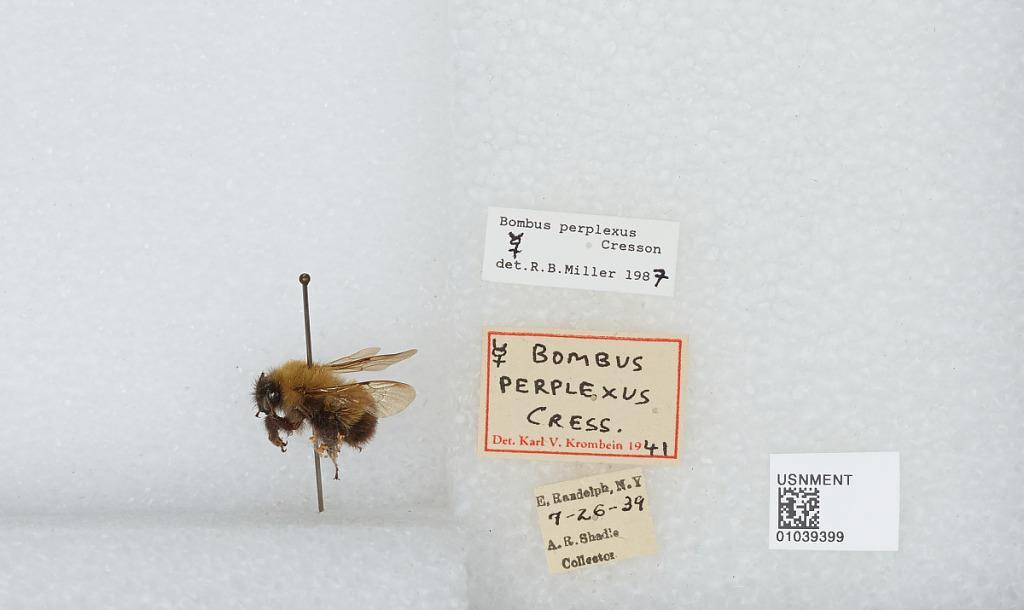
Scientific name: Bombus (Pyrobombus) perplexus Cresson
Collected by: A. Shadle
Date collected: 1939-7-26
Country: United States
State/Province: New York
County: Cattaraugus
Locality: East Randolph
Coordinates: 42.1717, -78.9486
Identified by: Krombein, Karl V.